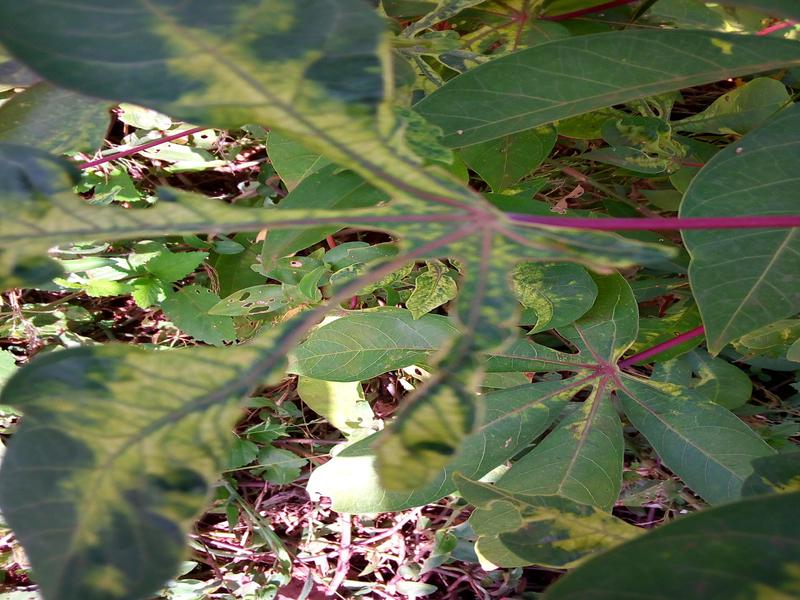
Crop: cassava
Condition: mosaic_disease